Alexander II Zabinas

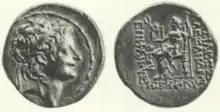
Gold stater minted in 125 BC to celebrate Alexander II's victory over Demetrius II

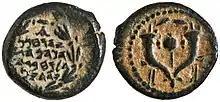
Bronze prutah of John Hyrcanus I. The letter alpha above the Jewish's leader name might represent Alexander II

Between August 127 BC and August 126 BC, Ptolemy VIII regained Alexandria; Cleopatra II fled to Demetrius II with the treasury of Egypt. Despite Alexander II's success in taking the capital, Demetrius II retained Cilicia, and Seleucia Pieria remained loyal to him, so did many cities in Coele-Syria; this led Alexander II to launch a campaign in the region. The armies of the two kings passed through Judea causing a plight for the inhabitants. This led the Jews to send an embassy to Rome demanding "the prohibition of the marching of royal soldiers through the Jewish territory 'and that of their subjects"; the embassy was between c. 127–125 BC. By October 126 BC, Ashkelon fell into Alexander II's hands. Numismatic evidence indicates that Samaria came under Alexander II's control. In the beginning of 125 BC, Demetrius II was defeated near Damascus and fled to Ptolemais. Cleopatra Thea refused to allow her husband to stay in the city, so he headed to Tyre on board a ship. Demetrius II asked for temple asylum in Tyre, but was killed by the city's commander ("praefectus") in the spring or summer of 125 BC.